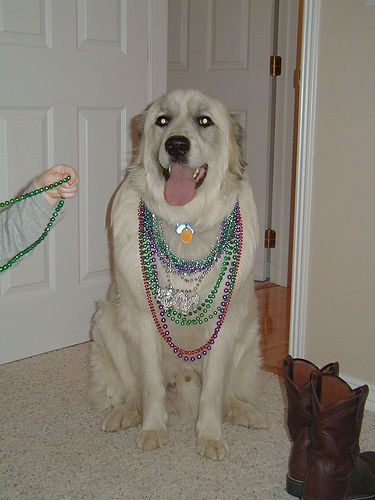
Animal: dog
Breed: great_pyrenees